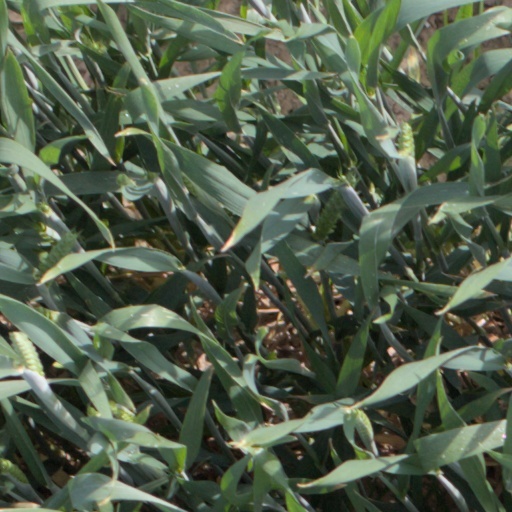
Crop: wheat